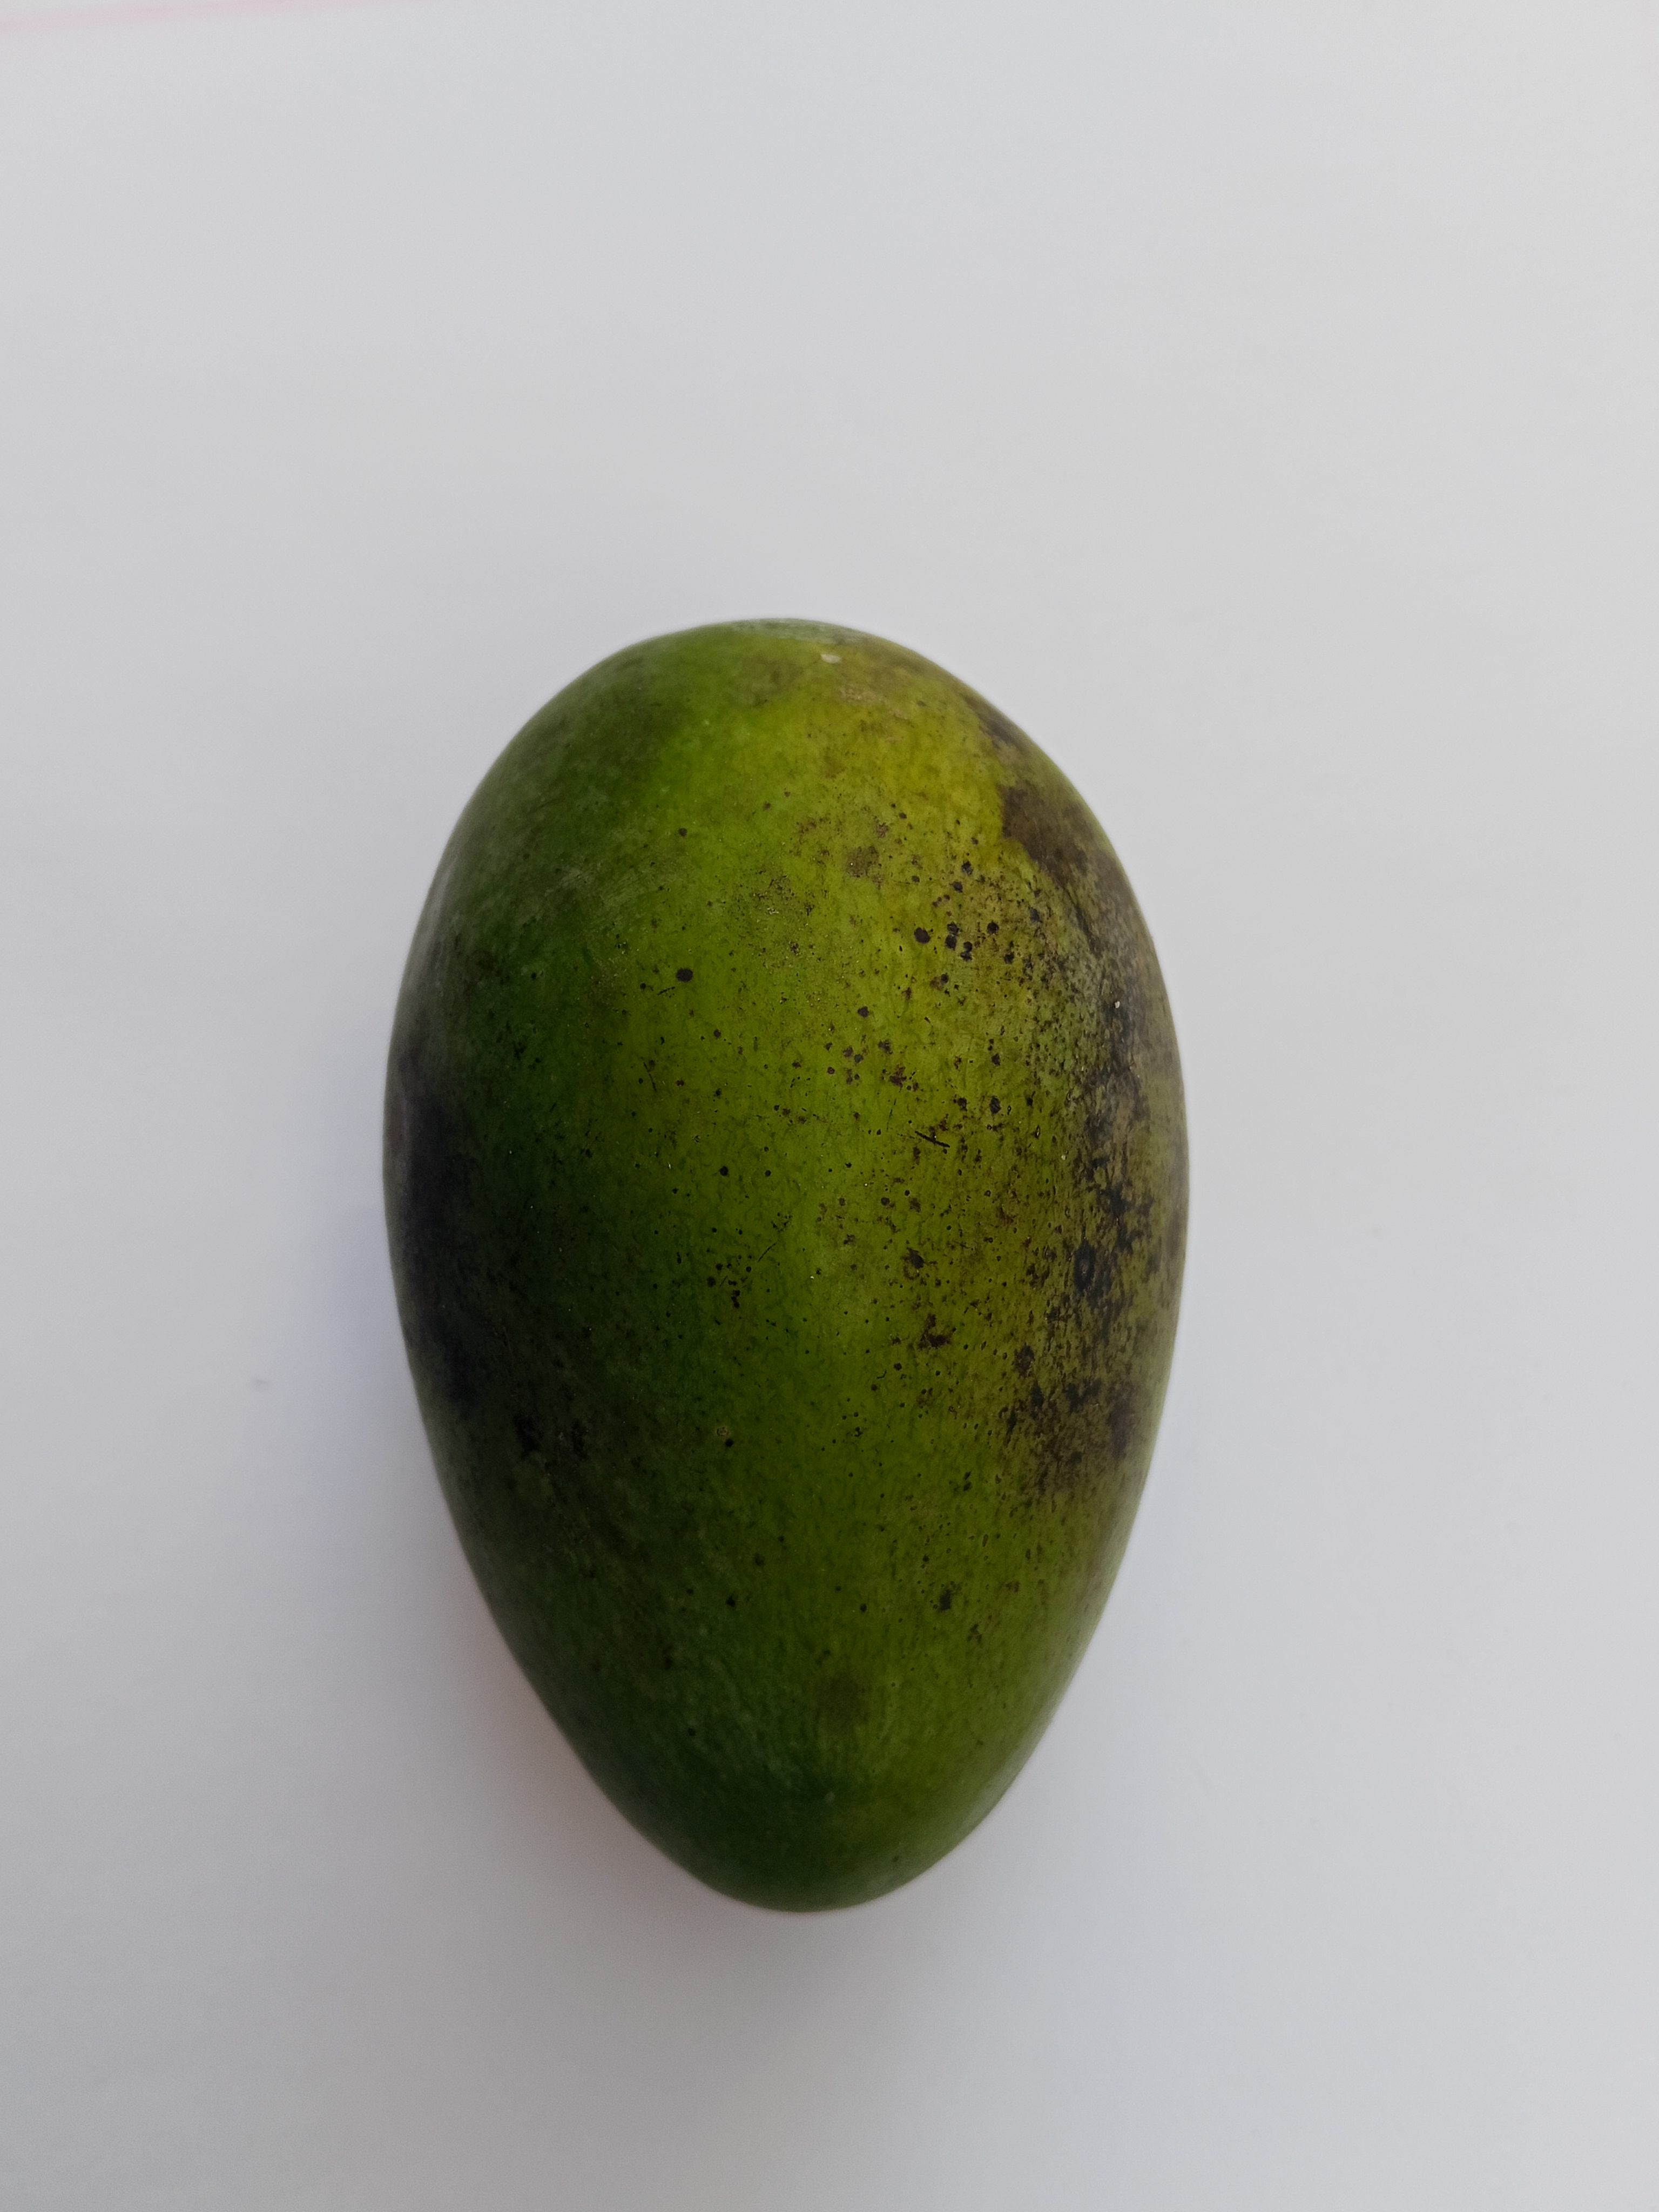
Mango variety: Amrapali